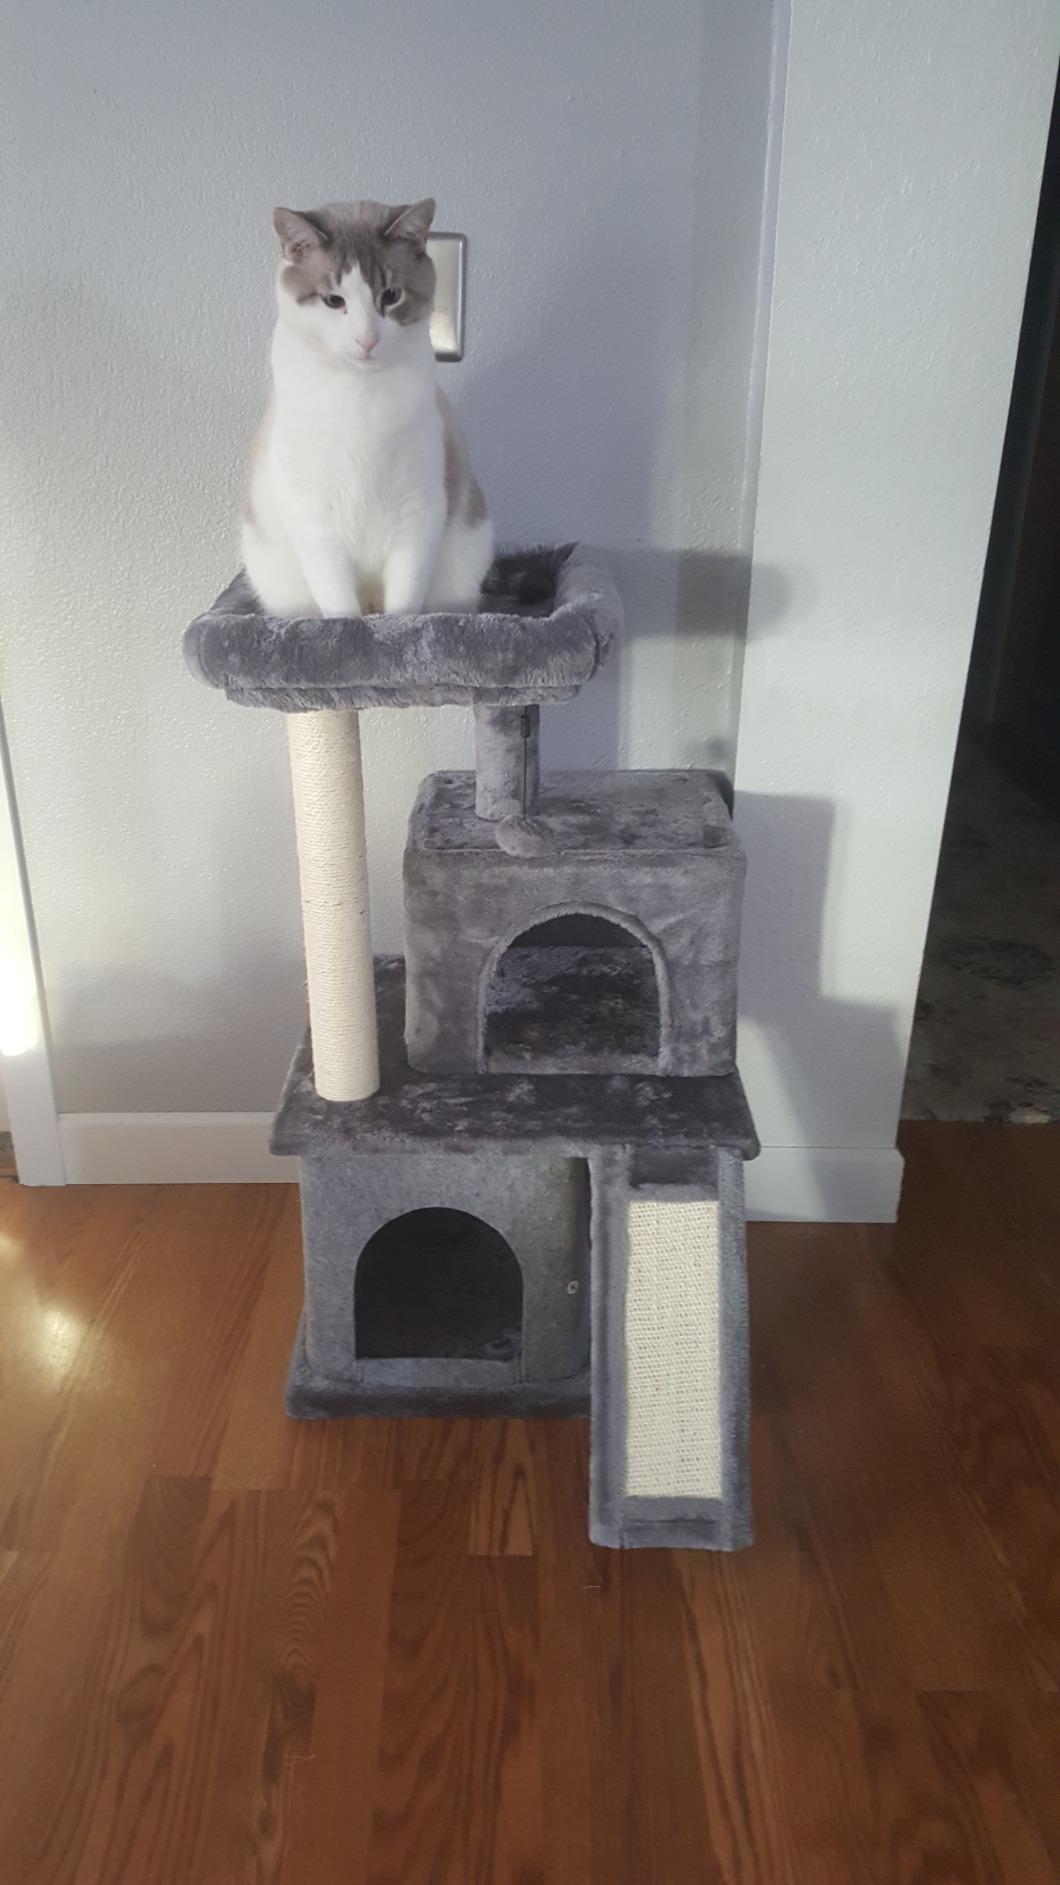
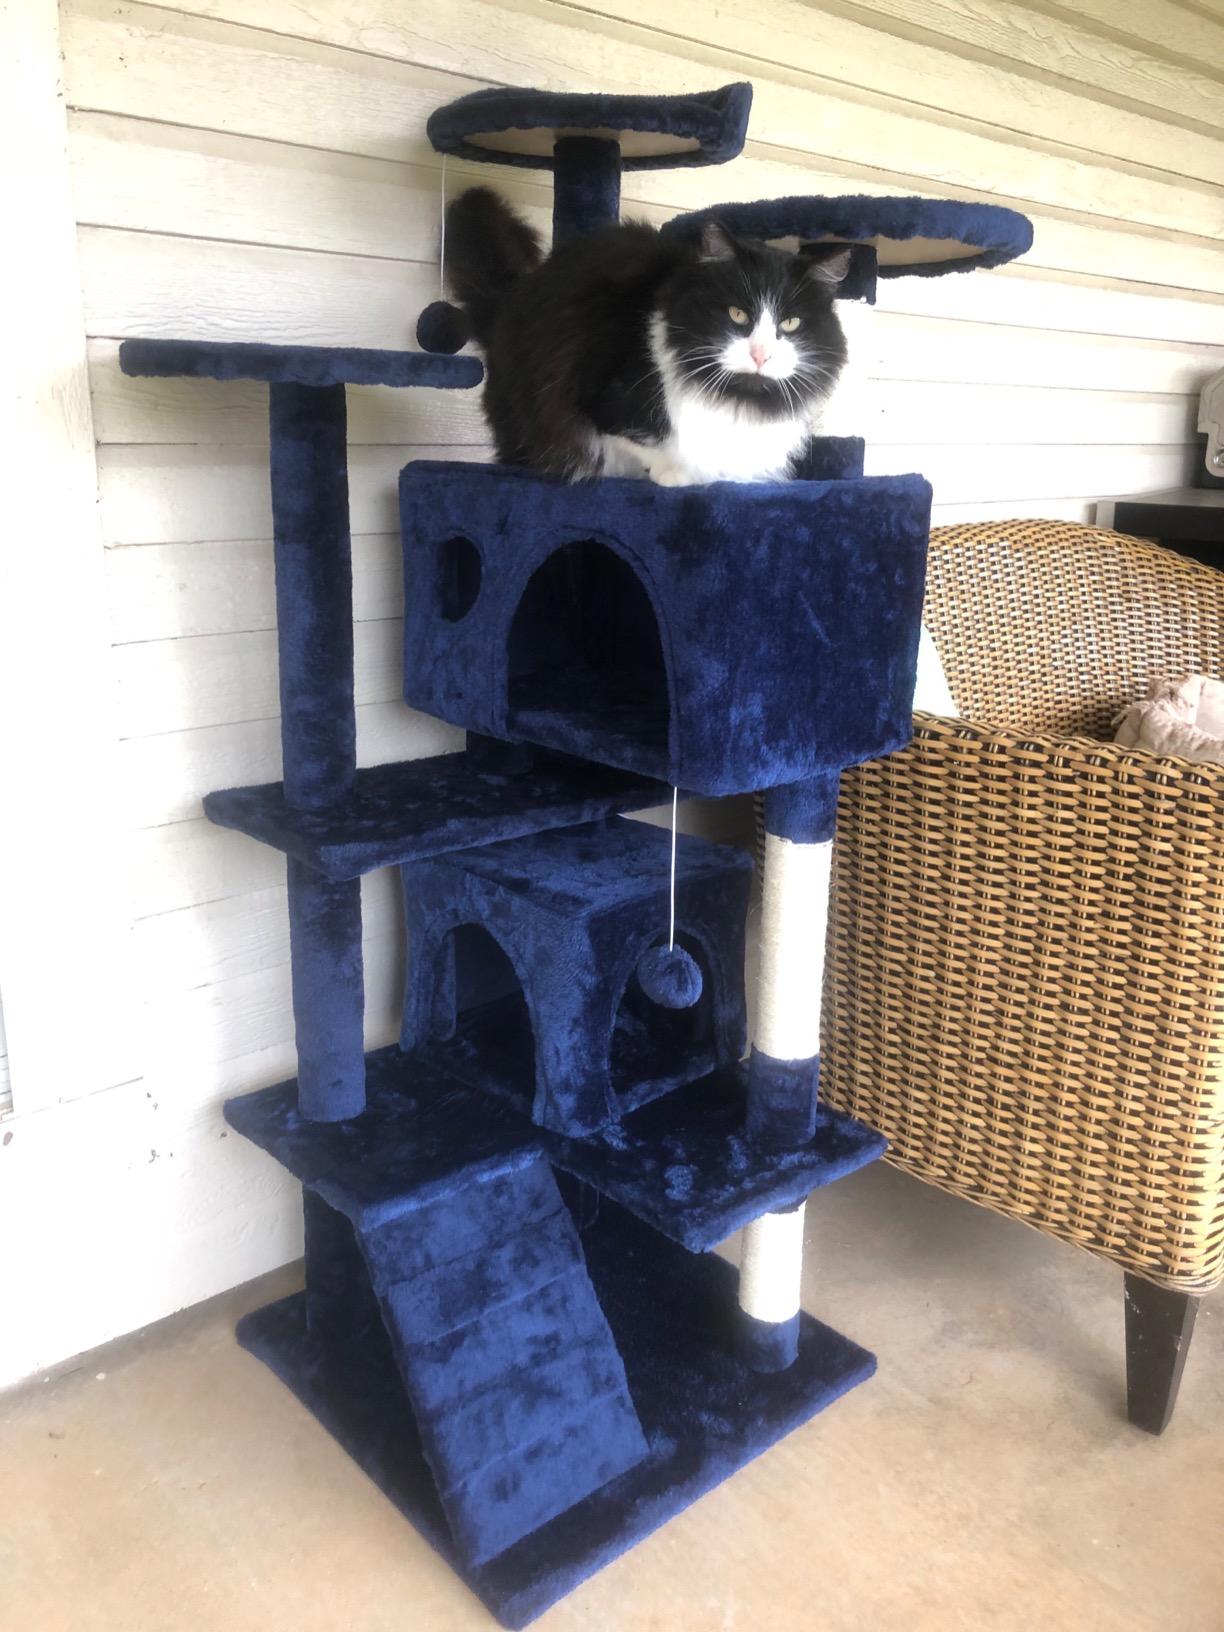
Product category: items_cat tree
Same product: no